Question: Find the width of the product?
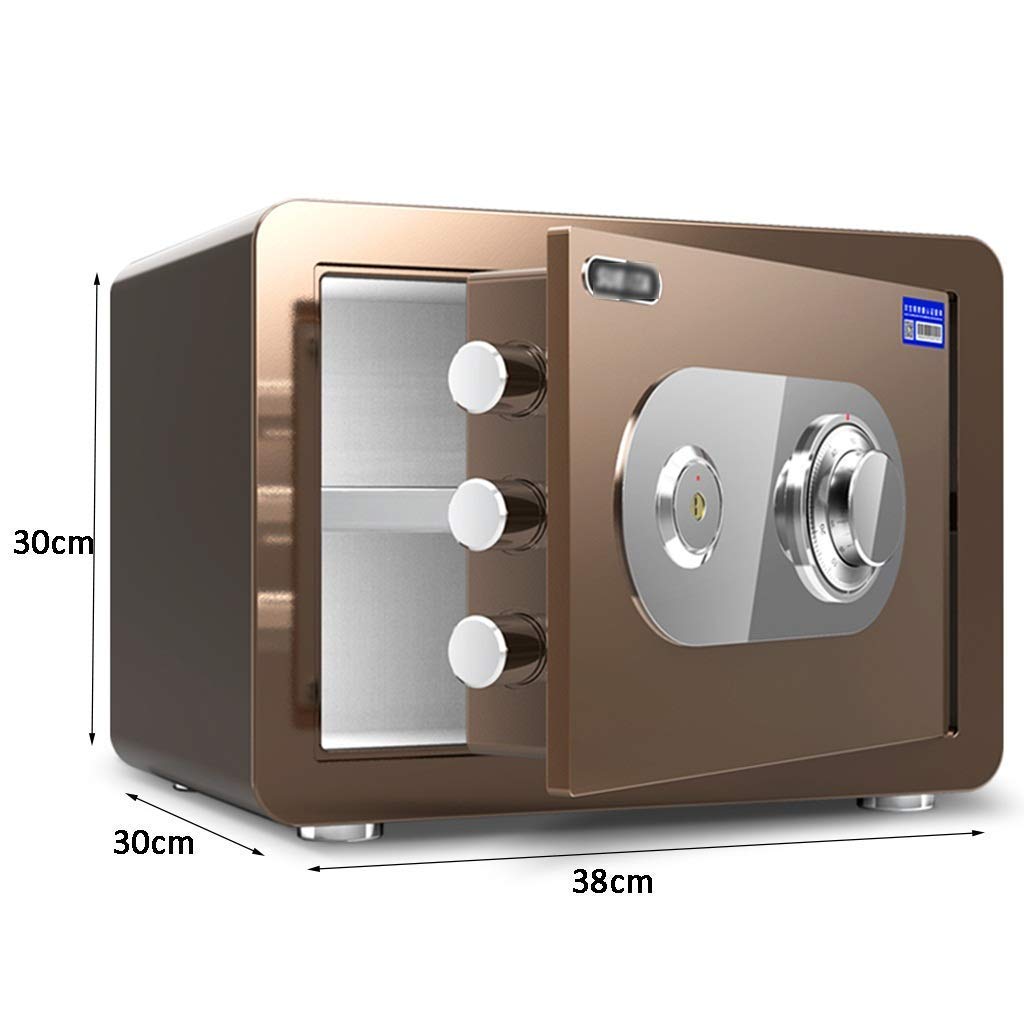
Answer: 38.0 centimetre